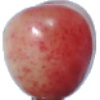
Label: cherry_rainier